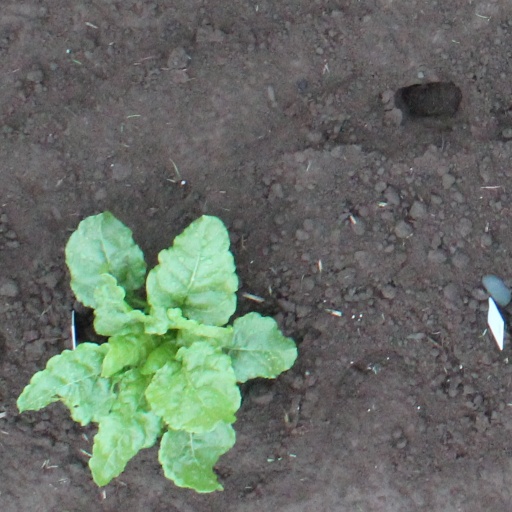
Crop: sugar beet